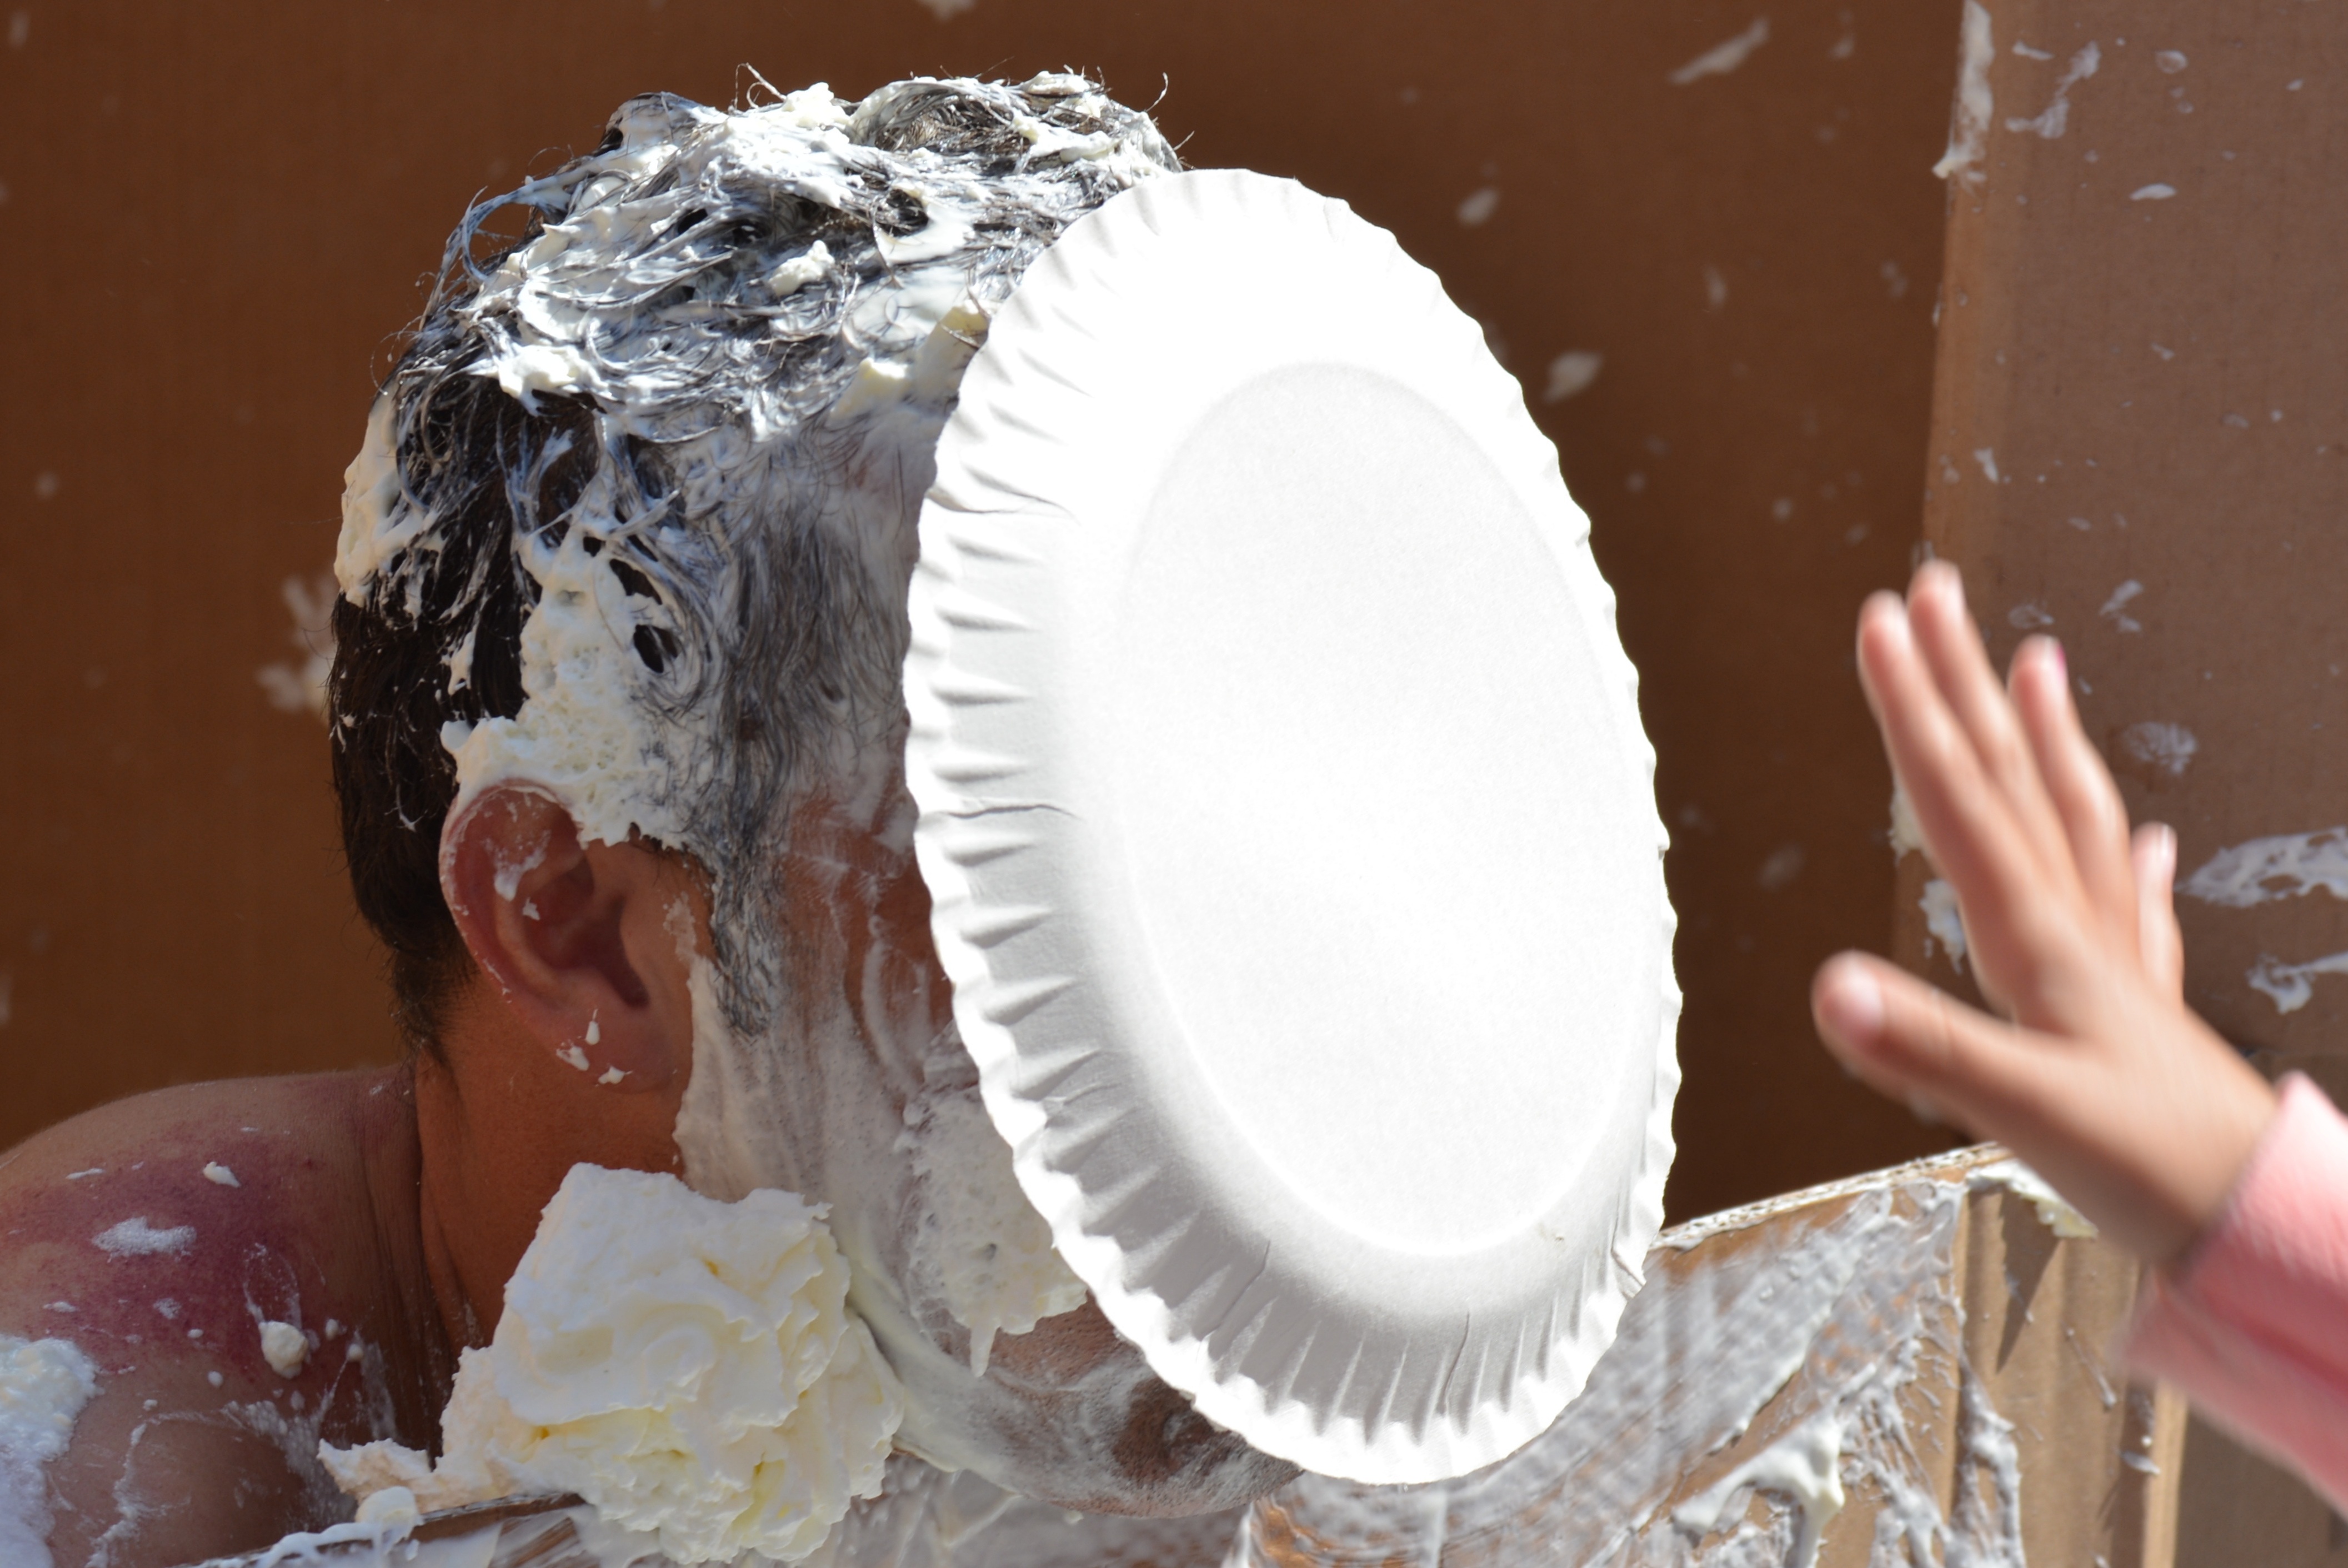
people, drum, cake, musical instrument, coconut, throw, whipped cream, face, skin head percussion instrument, hand drum